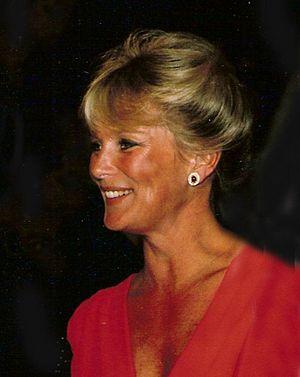
Linda Evans est une actrice américaine, née le 18 novembre 1942 à Hartford.